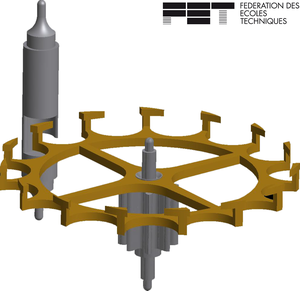
Échappement à cylindre
Dans les horloges et les montres mécaniques, l'échappement est un mécanisme placé entre la source d'énergie et le résonateur. L'échappement a pour buts de compter et d'entretenir les oscillations du balancier-spiral d'une montre ou du pendule d'une horloge.